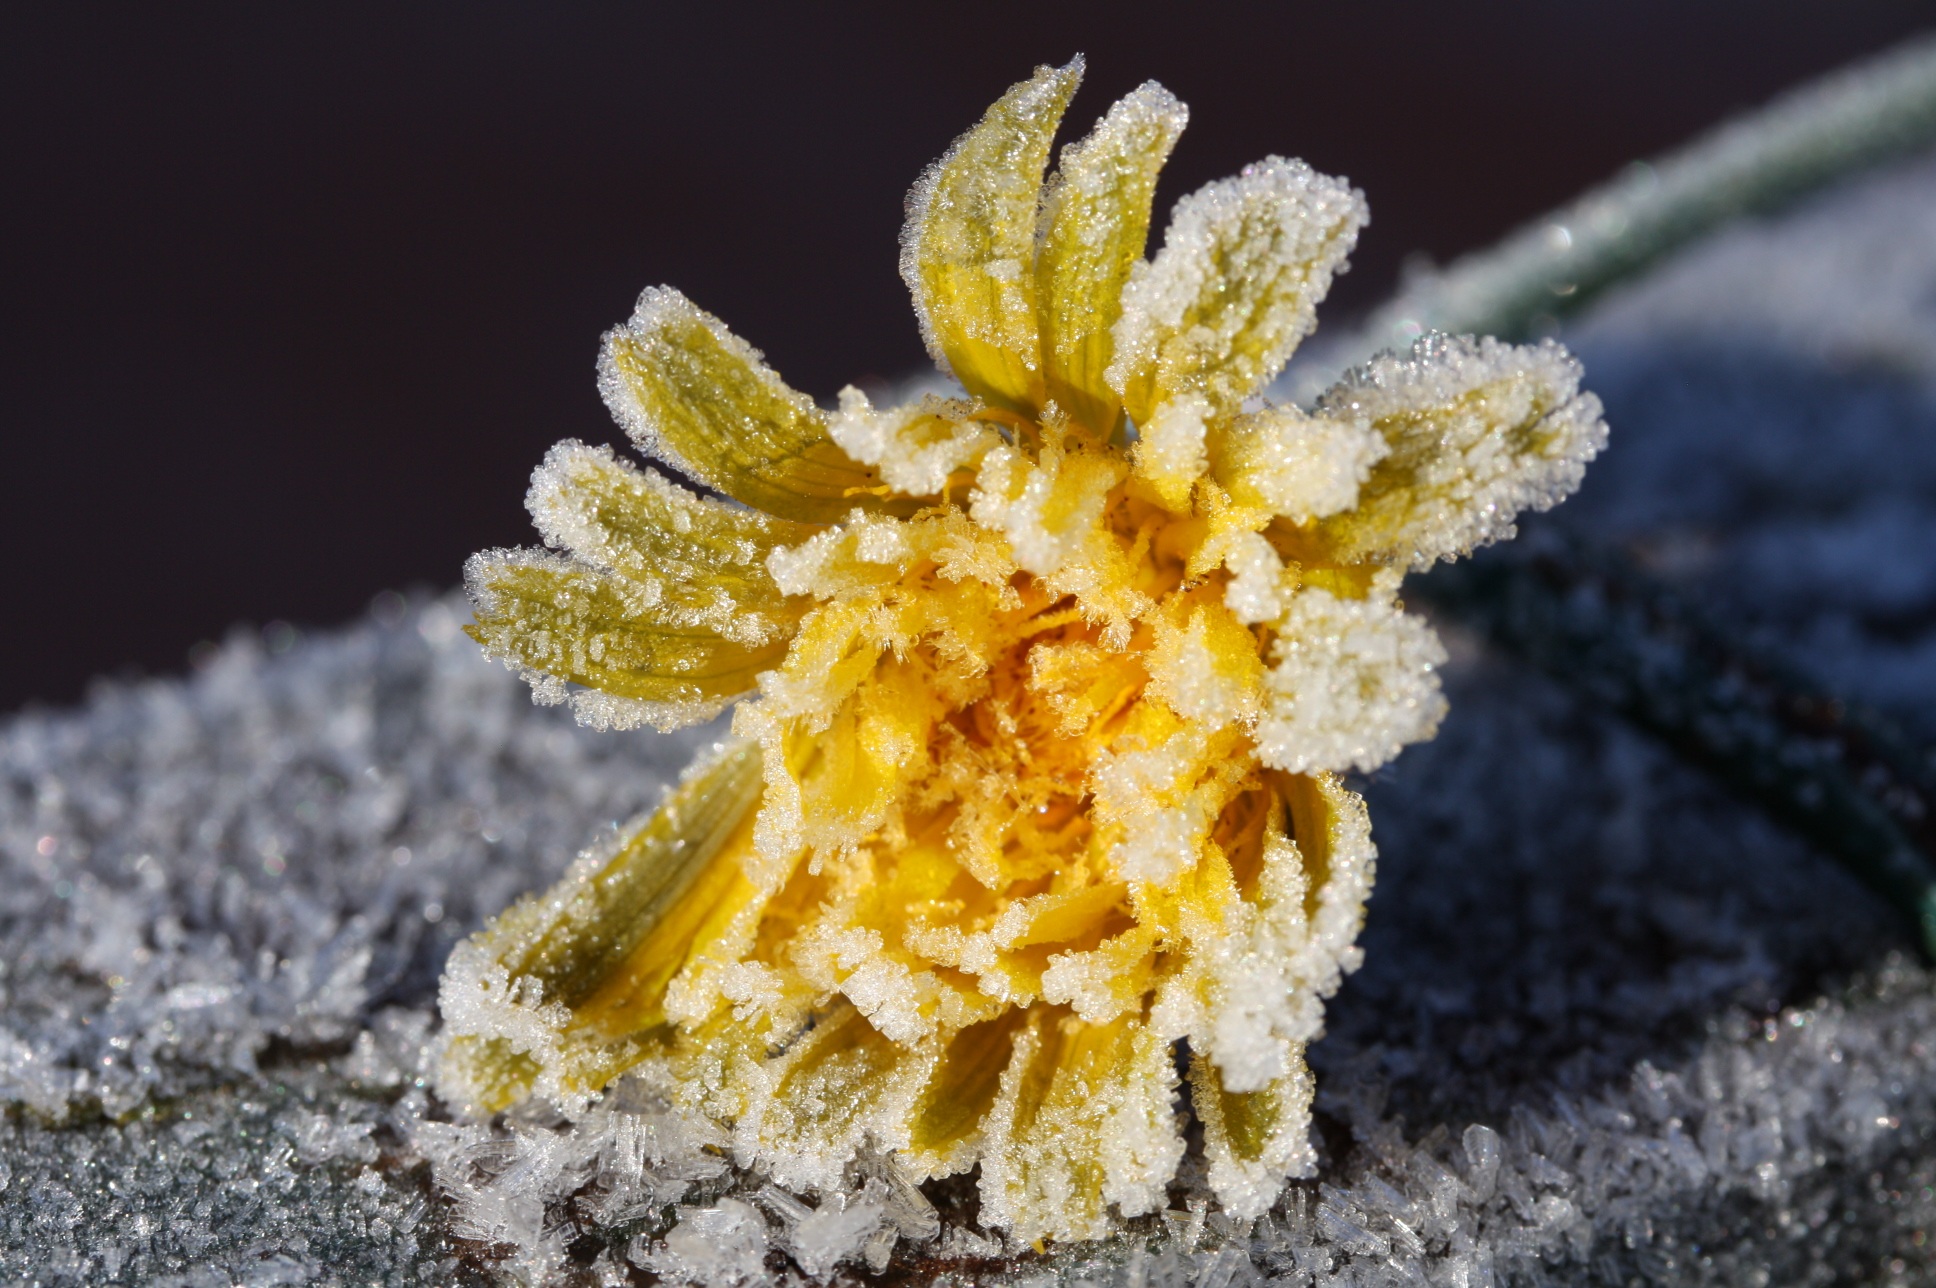
nature, cold, winter, structure, plant, dandelion, leaf, flower, frost, pollen, food, produce, frozen, yellow, flora, close up, iced, shrub, macro photography, eiskristalle, crystals, flowering plant, ice flowers, land plant